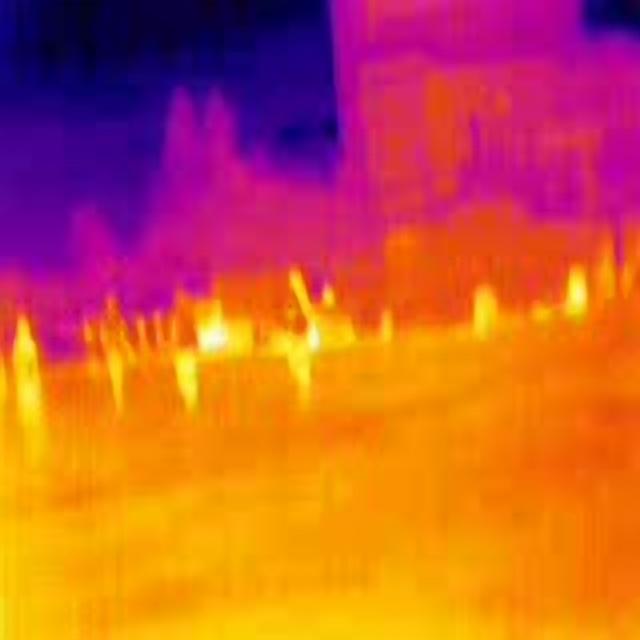
Detected objects:
label: person
label: person
label: person
label: person